Cebolada

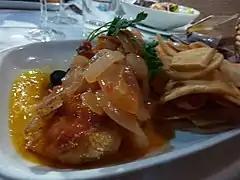

Cebolada is a Portuguese onion stew, onion sauce or paste that is prepared with onion as a primary ingredient. Versions prepared as a paste may be slow-cooked.